Whakatīwai

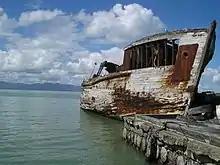
Wreck of the deliberately beached HMNZS "Hinau"

Whakatīwai is the site where the "Tainui" ancestor Hotunui settled, after exiling himself from the Kāwhia Harbour. Hotunui's son Marutūahu established a pā at Whakatīwai, and Marutūahu's sons became the ancestors of the five tribes of the Marutūāhu collective. Whakatīwai became a settlement of Ngāti Pāoa, one of the Marutūāhu tribes, and is called the "poutokomanawa" ("heart post") of the Ngāti Paoa rohe. During the Musket Wars in 1821, the Ngāti Pāoa settlement at Whakatīwai was sacked. Ngāti Pāoa continued to live in the area, and in 1827 Ngāti Pāoa sheltered Apihai Te Kawau, paramount chief of Ngāti Whātua, at Whakatīwai during the war. In 1874, Ngāti Pāoa held a great hui at Whakatīwai for over 3,000 delegates to finalise the plans for opening the Ohinemuri goldfields in the Karangahake Gorge, at which speakers included crown negotiator James Mackay and numerous leading Hauraki Māori.